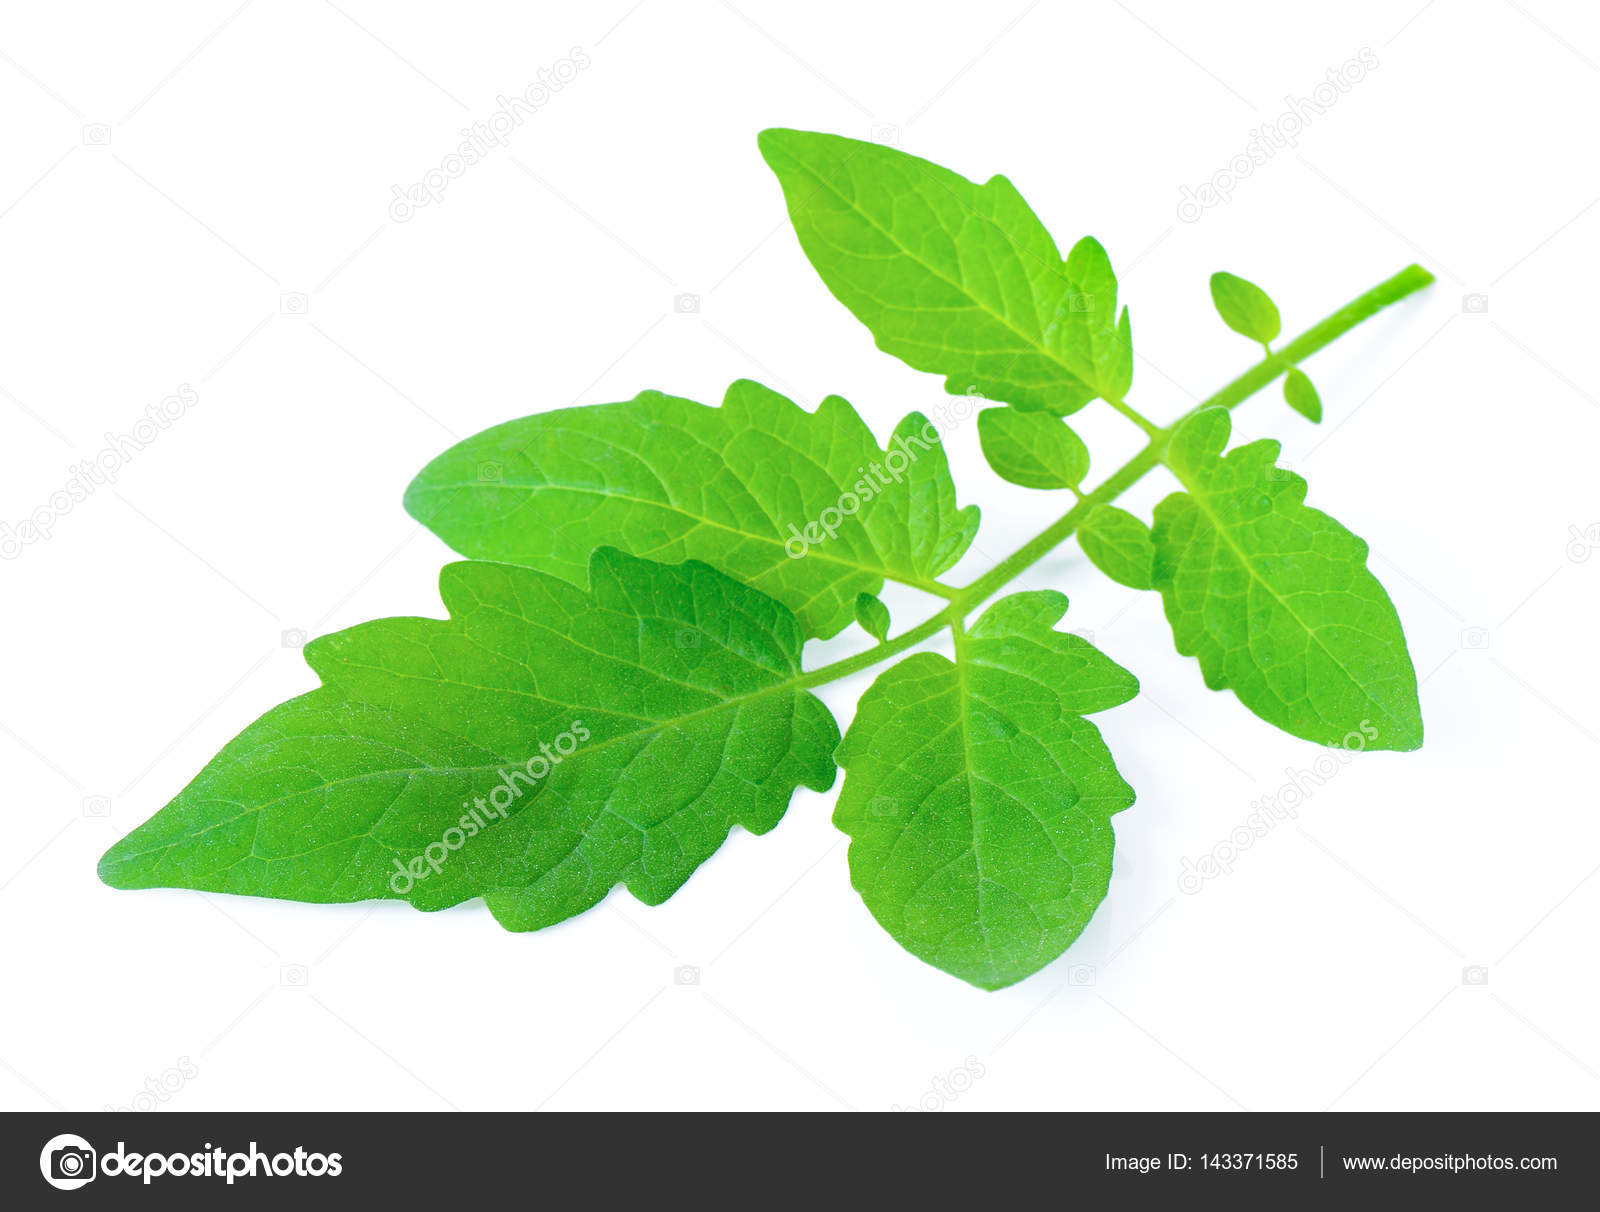
Labels: Tomato leaf, Tomato leaf, Tomato leaf, Tomato leaf, Tomato leaf